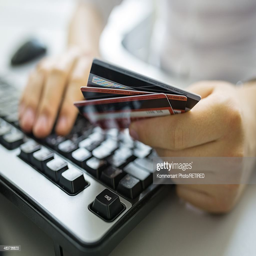
man holding a credit cards in his hand .